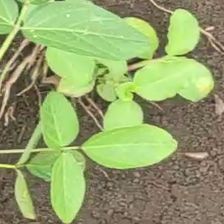
Weed species: Kena_(Commplina_benghalensio)